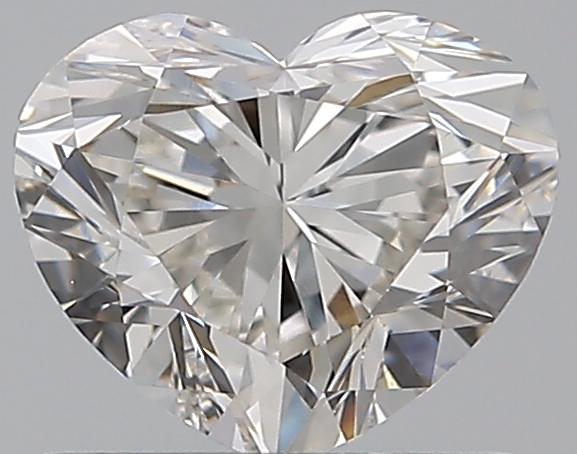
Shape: heart
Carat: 0.7
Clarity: VS1
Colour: G
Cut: VG
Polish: EX
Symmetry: VG
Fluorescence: N
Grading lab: GIA
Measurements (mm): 5.06 x 6.08 x 3.66